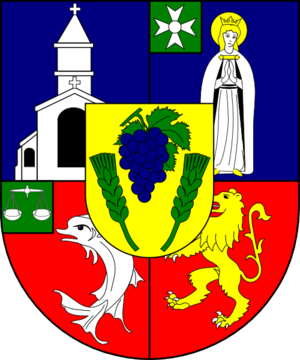
Pierre Gerlier, né à Versailles le 14 janvier 1880 et mort à Lyon le 17 janvier 1965, est un cardinal français, archevêque de Lyon de 1937 à 1965 et de ce fait, primat des Gaules.